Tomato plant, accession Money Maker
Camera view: horizontal (90 deg, fisheye); turntable rotation: 210 degrees
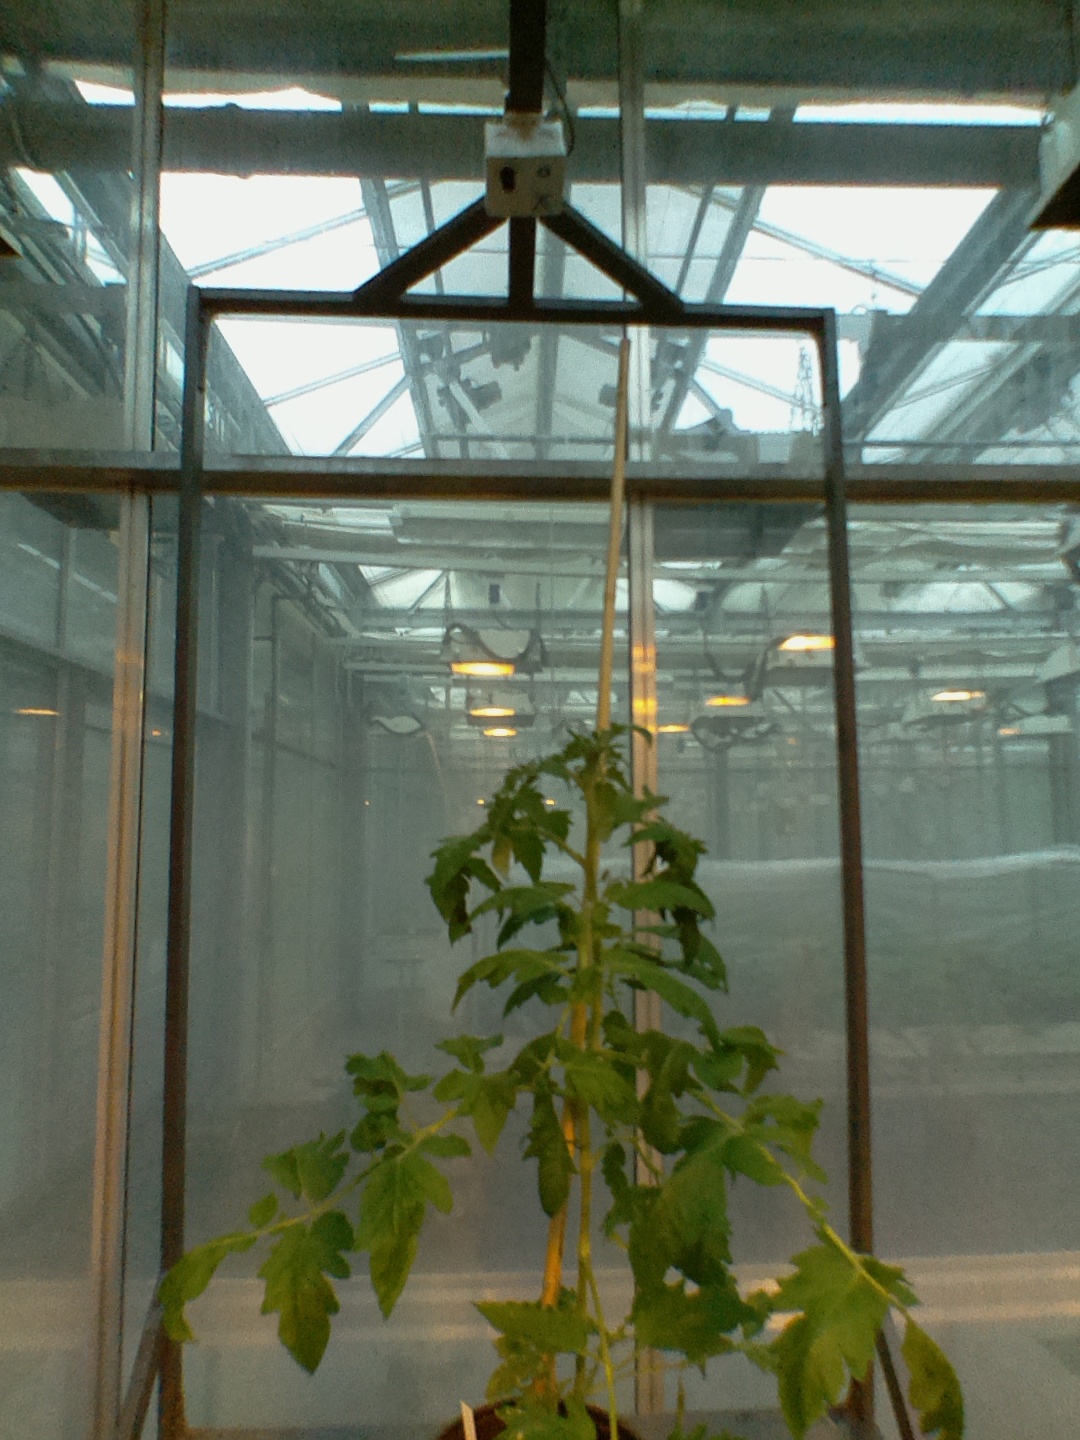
BBCH growth stage 52: 2 inflorescences visible